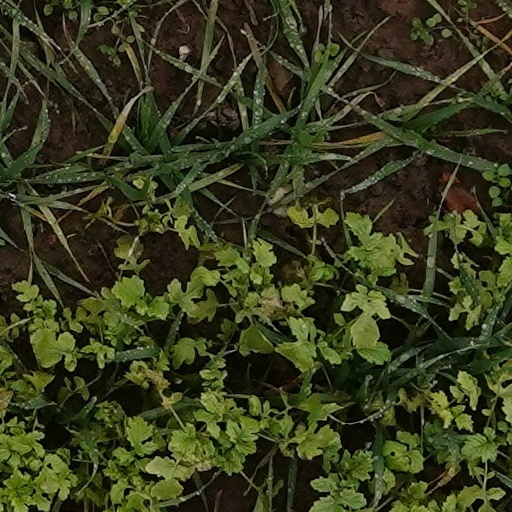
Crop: wheat